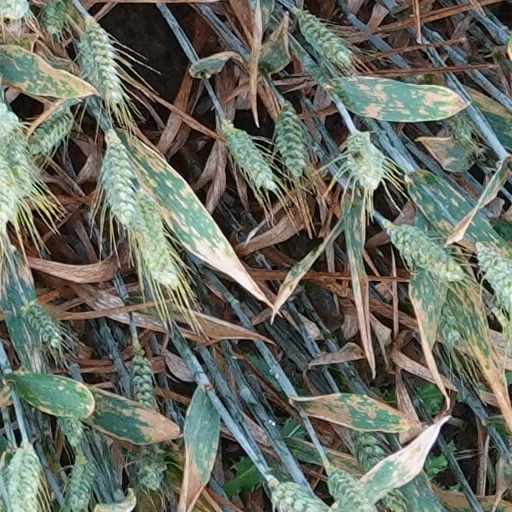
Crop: wheat